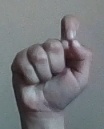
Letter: fa